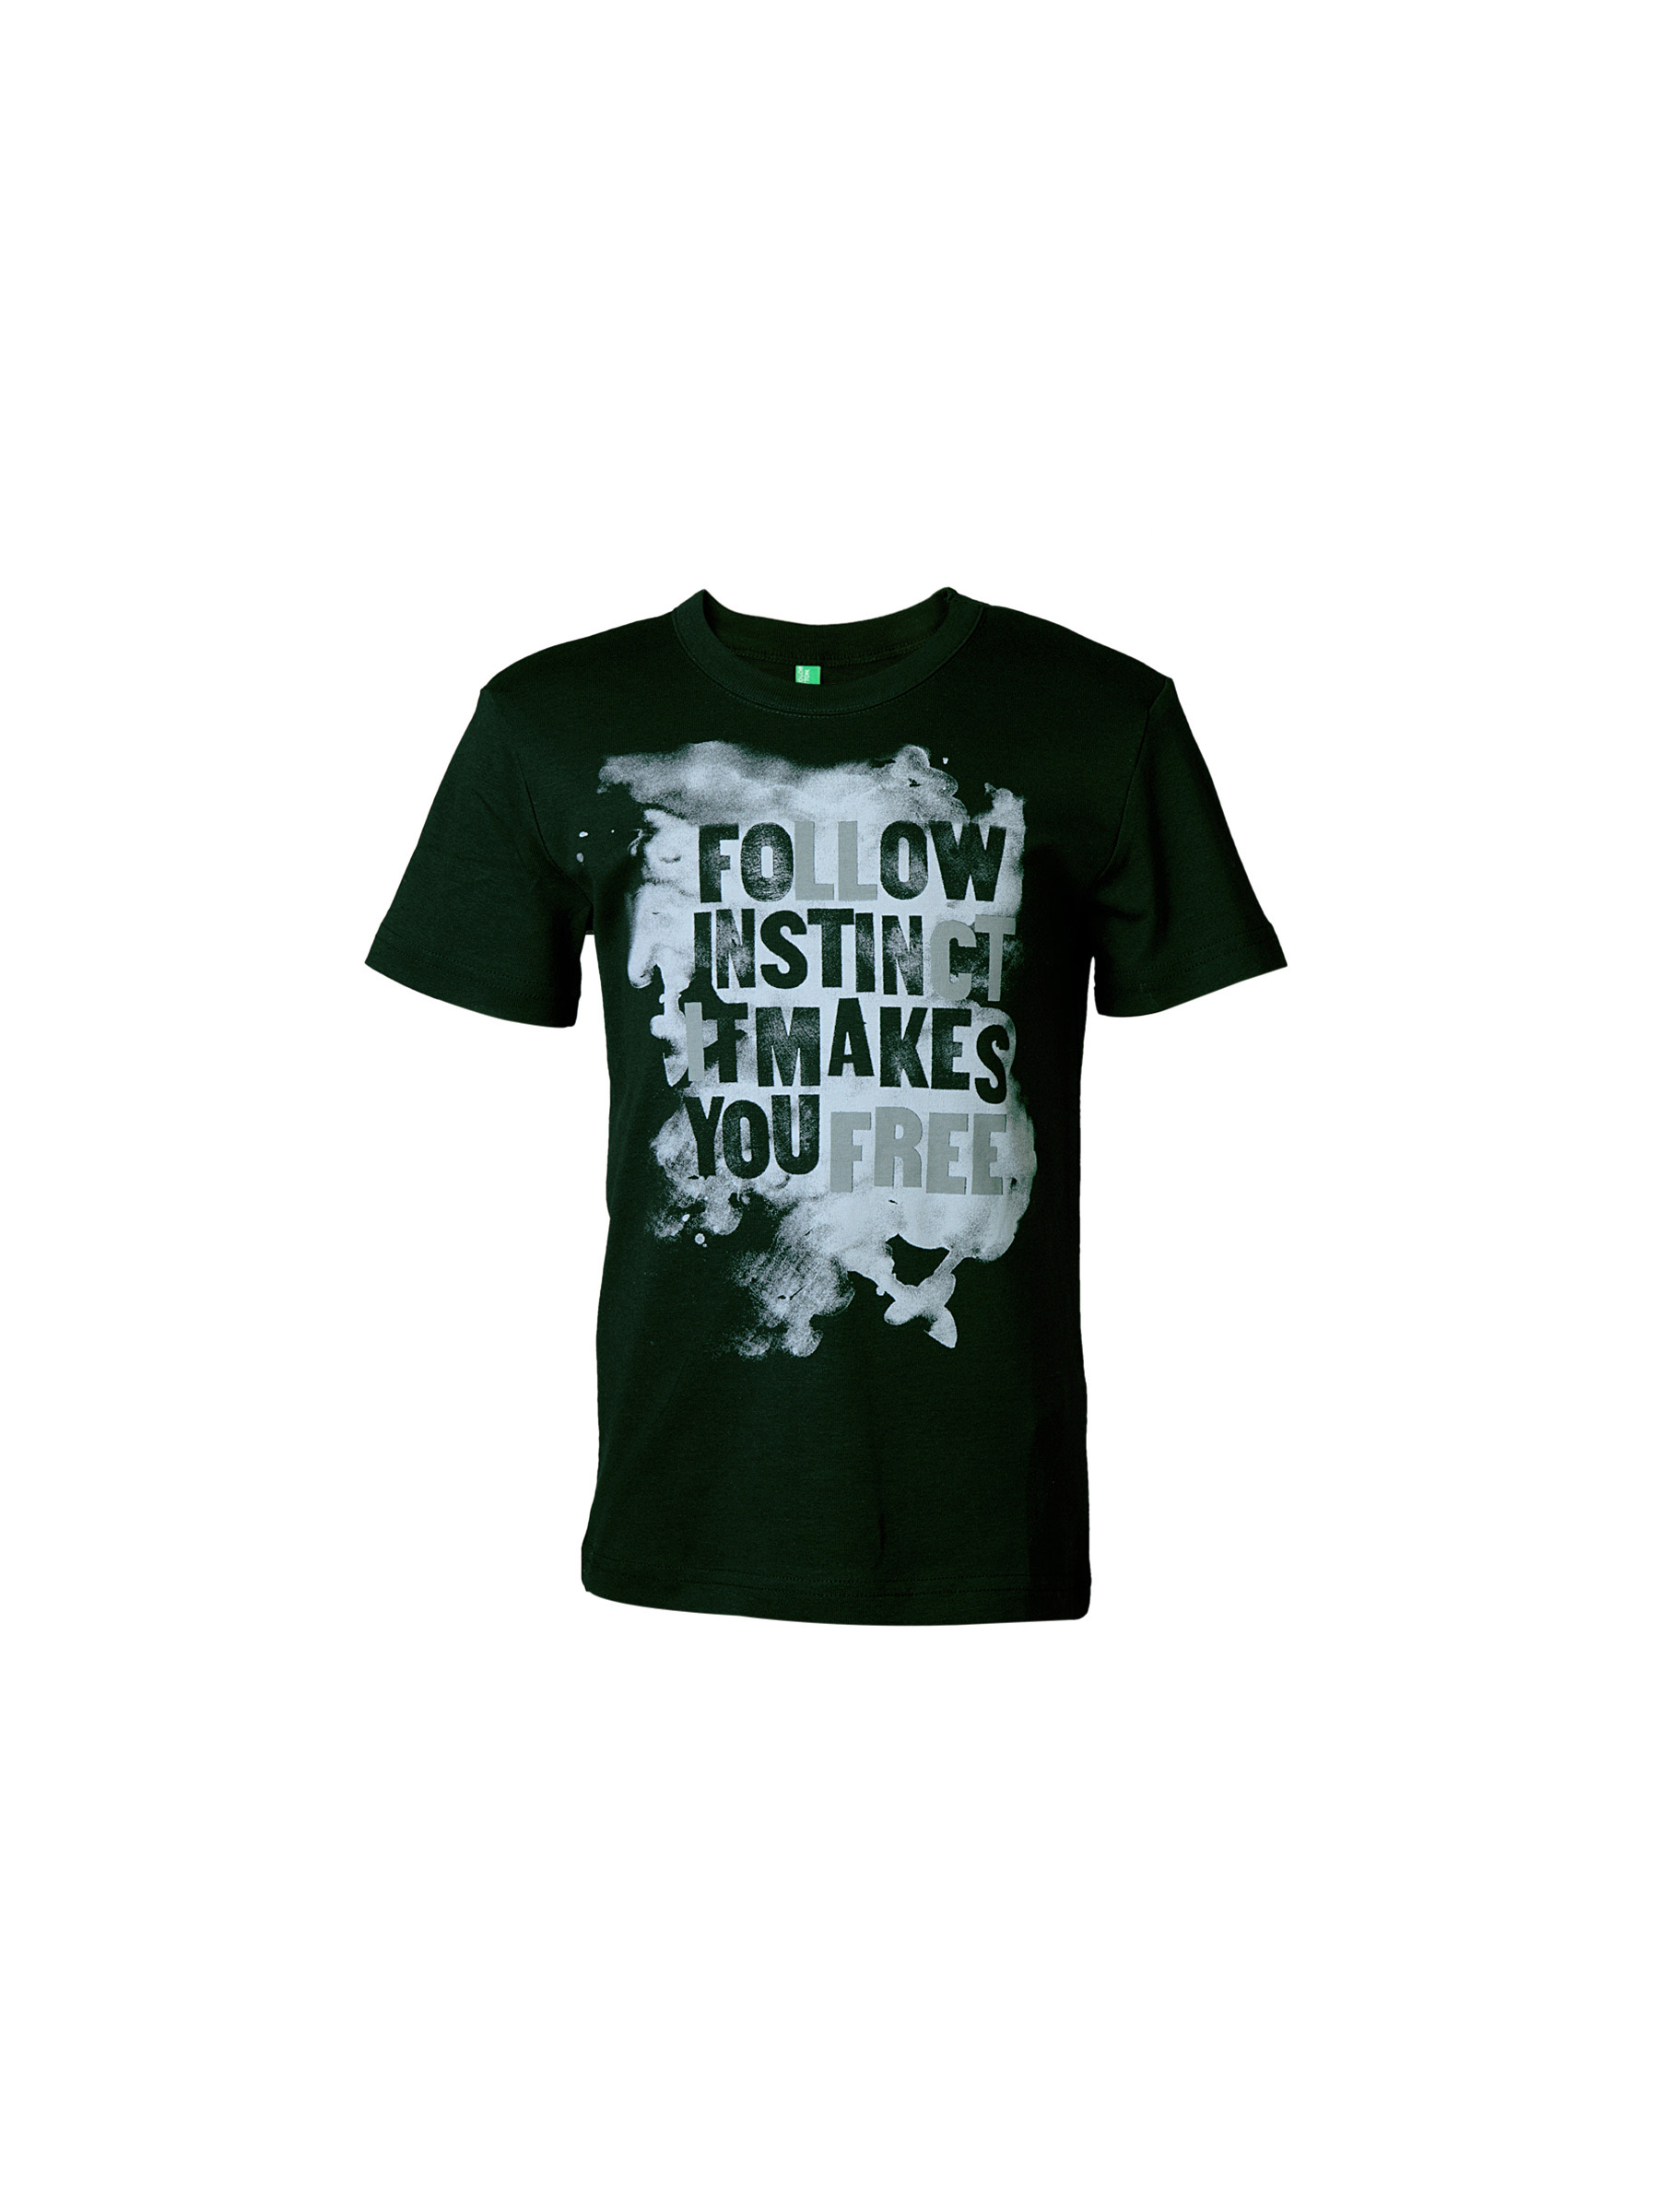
United Colors of Benetton Kids Boys Black Printed T-shirt
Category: Apparel / Topwear / Tshirts
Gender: Boys
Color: Black
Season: Summer 2012
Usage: Casual